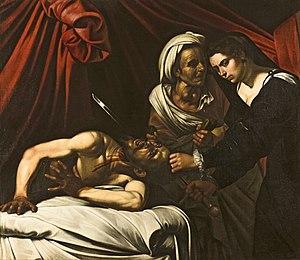
Judith décapitant Holopherne est un tableau attribué par certains historiens d'art au Caravage et par d'autres au peintre flamand Louis Finson ou au milieu caravagiste de Naples du début du XVIIᵉ siècle. Il s'agit d'une peinture à l'huile sur toile de 144 × 173 cm. Les champions de l'attribution au Caravage estiment que le tableau a été réalisée en 1607 à Naples.